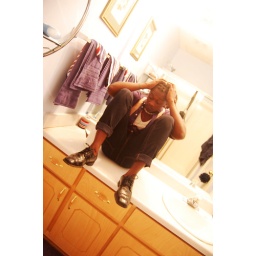
[dos/trois soixante cinq] I can't get the keys by walking her home